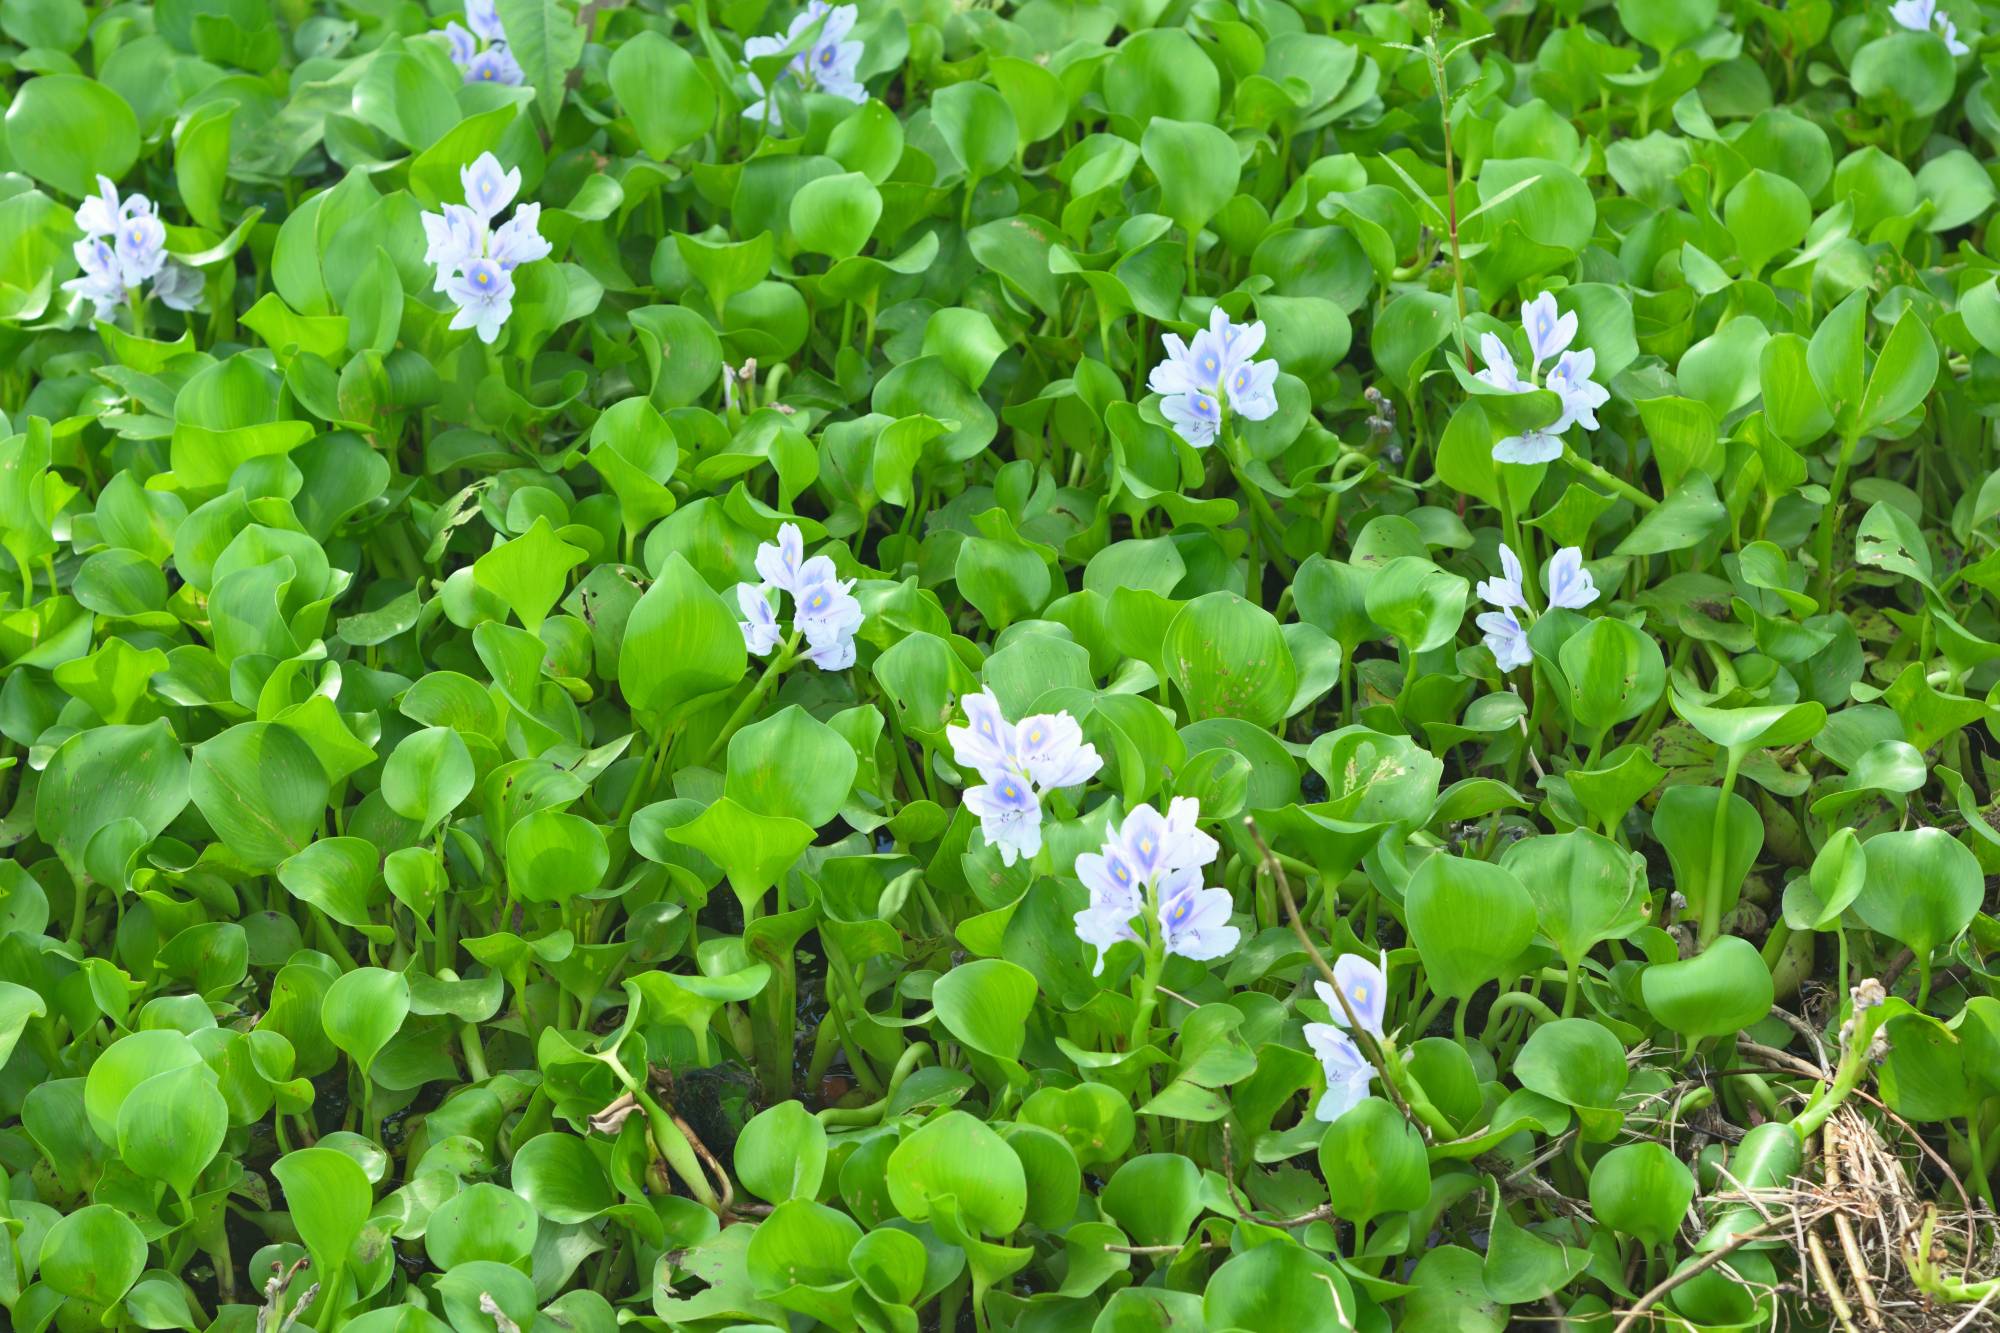
Water Hyacinth - Khurushkul Pond, Bangladesh
Water hyacinth (Eichhornia crassipes) coverage in a freshwater pond near Khurushkul, Cox's Bazar, Bangladesh. Photographed on 9 August 2026 during the monsoon season. Follow-up survey of the pond documented in the June 2026 water lily / water hyacinth dataset.
Location: Khurushkul, Cox's Bazar, Chattogram, Bangladesh
Keywords: water hyacinth, Eichhornia crassipes, invasive aquatic plant, pond, freshwater wetland, monsoon, Bangladesh, Khurushkul, Cox's Bazar, botanical photography, aquatic vegetation, golamrob